Reinhard Sorge

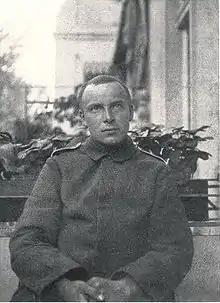
Reinhard Johannes Sorge on Furlough in Berlin, 1915

Sorge was conscripted into the Prussian Army in 1915 and assigned to the 6th Company of Reserve-Infanterie-Regiment Nr. 69, which was attached to the 15th Reserve Division of the Imperial German Army along the Western Front. By 1916, Sorge had been promoted to the rank of "Gefreiter", the equivalent to Lance Corporal.